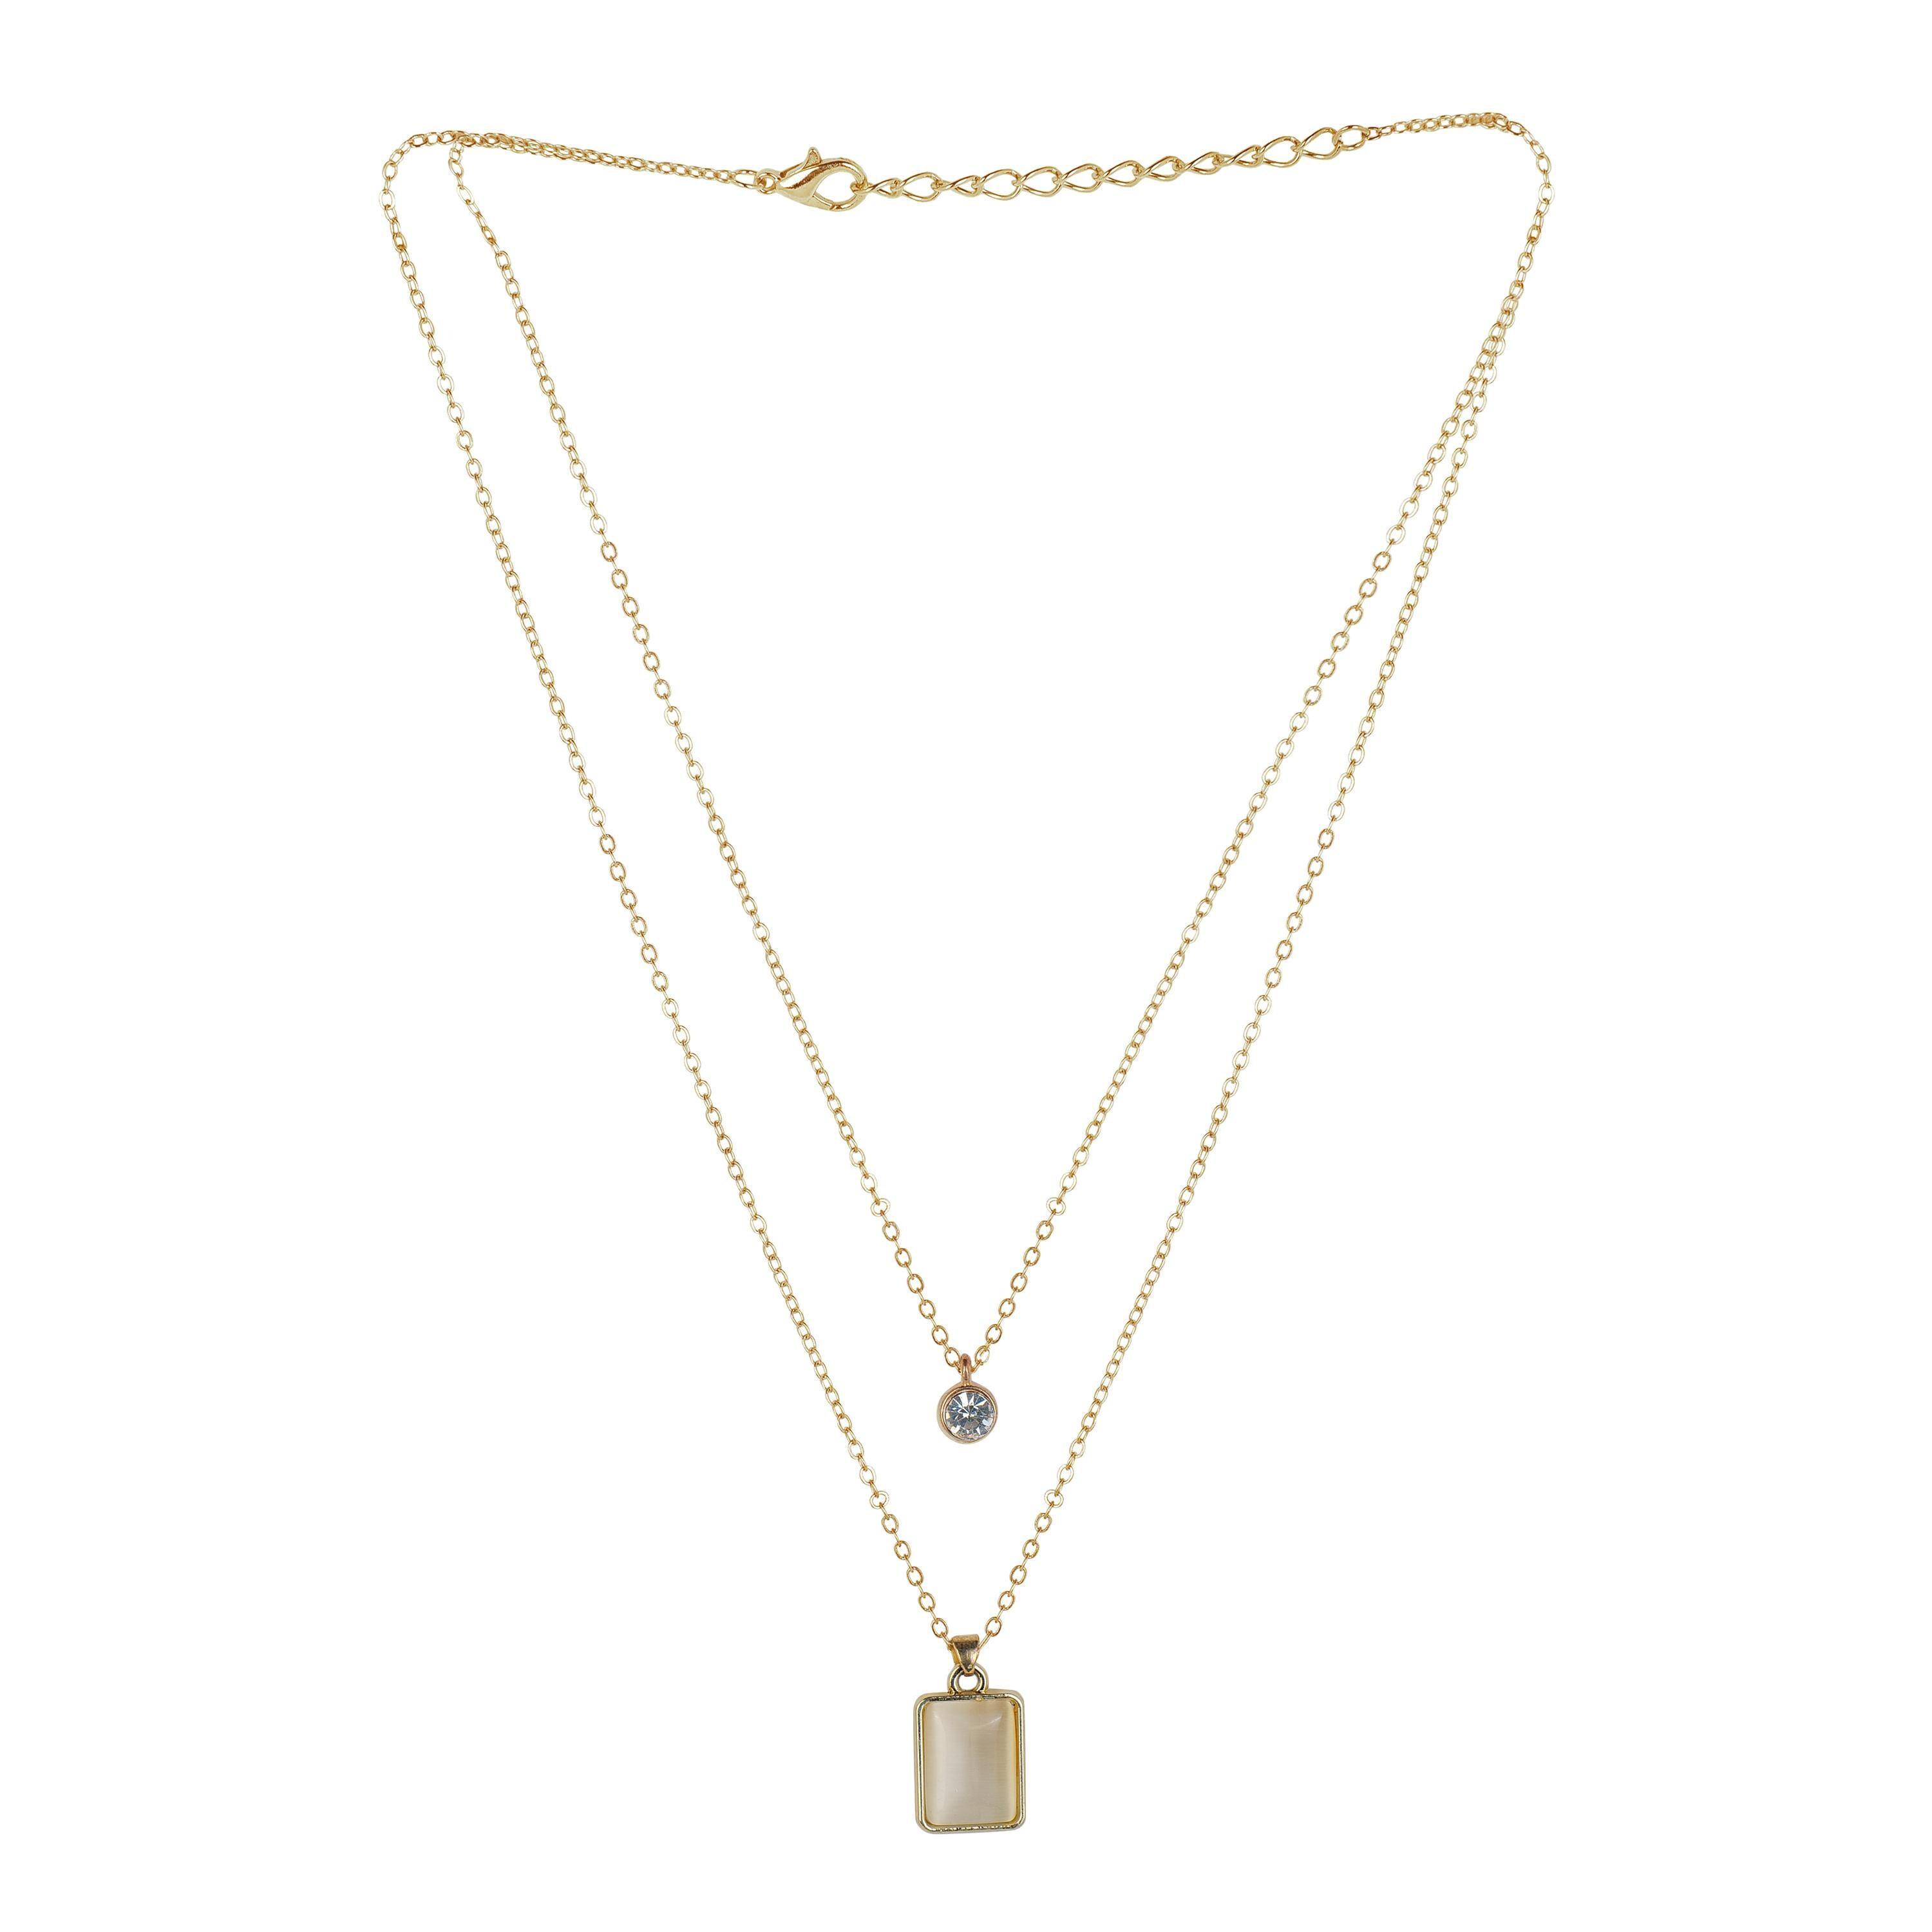
JIYANSHI FASHION : Multi Layer/Single Layer Crystal Chain Pendant Necklace for Women and Girls
Type: Necklaces & Pendants
Brand: JIYANSHI FASHION
Price: Rs. 349
 Enhance your style with our Crystal Chain Pendant Necklace, a perfect blend of elegance and sophistication. Latest stylish design western gold Single/Multi layered chain pendant necklace for women. This party / casual wear multilayer necklace set is made of quality material which looks stylish and goes perfect with any attire. This jewelry is perfectly suited for wedding or casual party wear. Ideal valentine, birthday, anniversary gift for someone you love.
Features: COLOR : GOLD,IDEAL: WOMEN::GIRLS,HIGH QUALITY